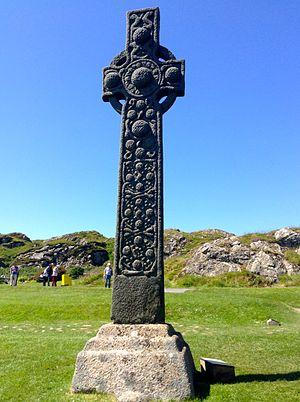
Dál Riata ou Dál Riada est un royaume gaël comprenant une partie du nord-est de l'Irlande et de l'ouest de l'Écosse de chaque côté du Canal du Nord. À son apogée à la fin du VIᵉ siècle et au début du VIIᵉ siècle, il comprenait ce qui est aujourd'hui l'Argyll en Écosse et une partie de l'actuel comté d'Antrim d'Ulster, en Irlande du Nord.